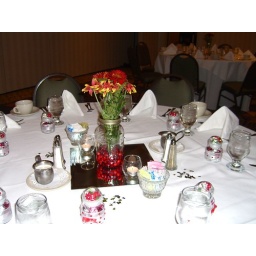
My mom made the centerpieces and the favors - which were jars with red and silver kisses in them.